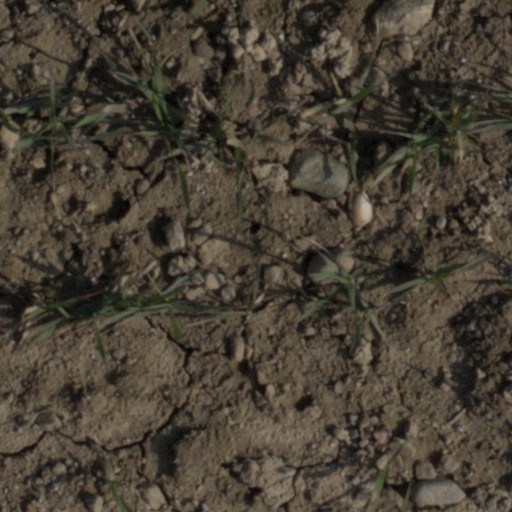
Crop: wheat